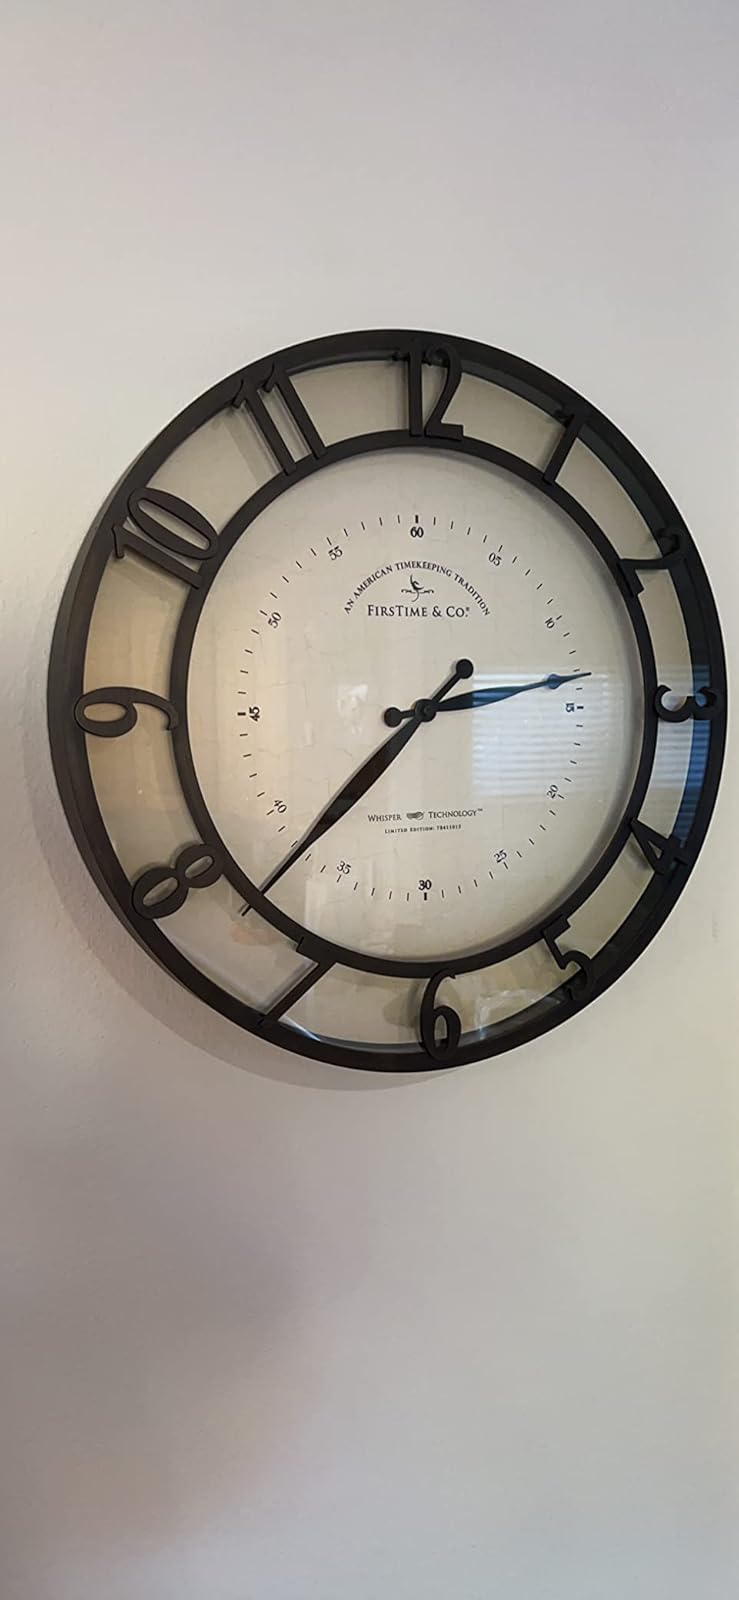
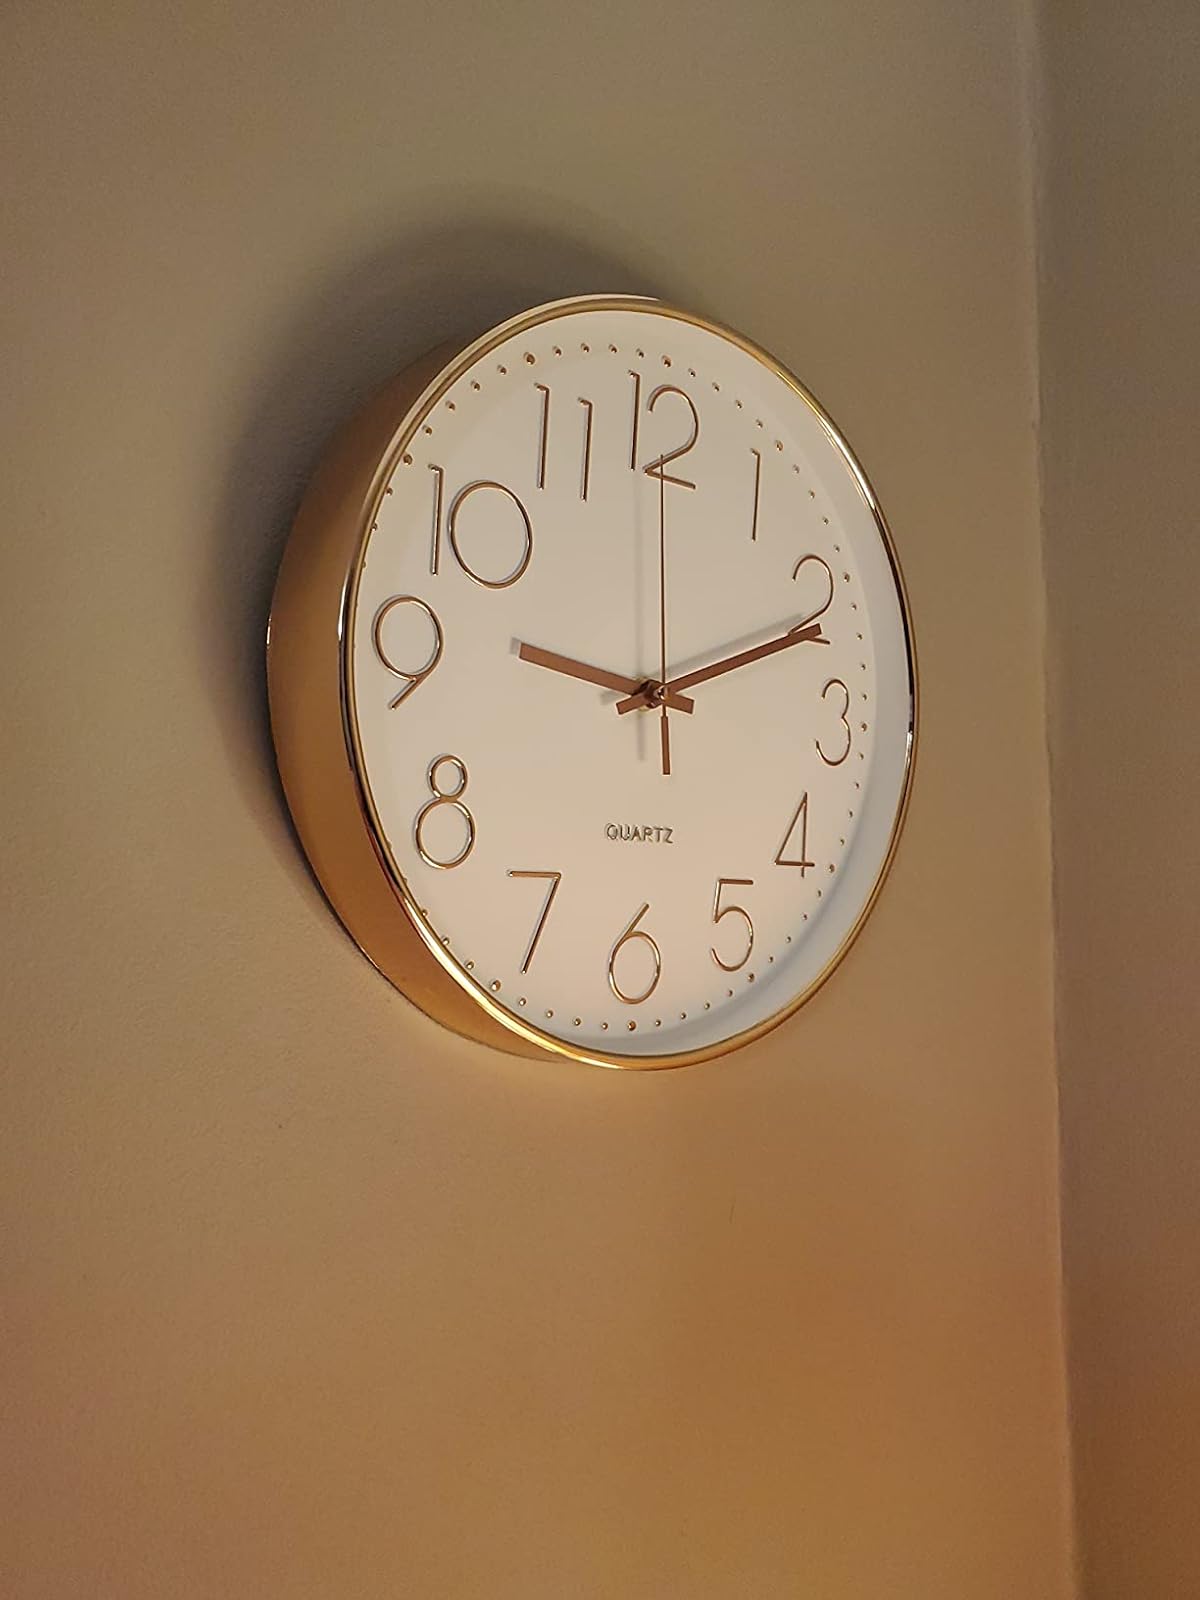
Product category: clock
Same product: no